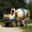
Label: truck